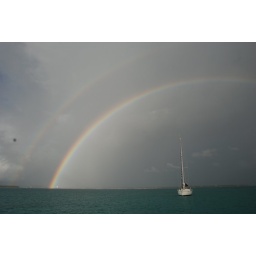
Double rainbow over a boat on the coast of Antigua